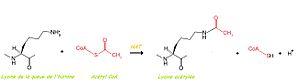
Equation de l'acétylation des lysines spécifique des queues N-terminales des histone, catalysée par l'HAT
L'histone acétyltransférase, abrégée en HAT, est une acétyltransférase qui catalyse la réaction :